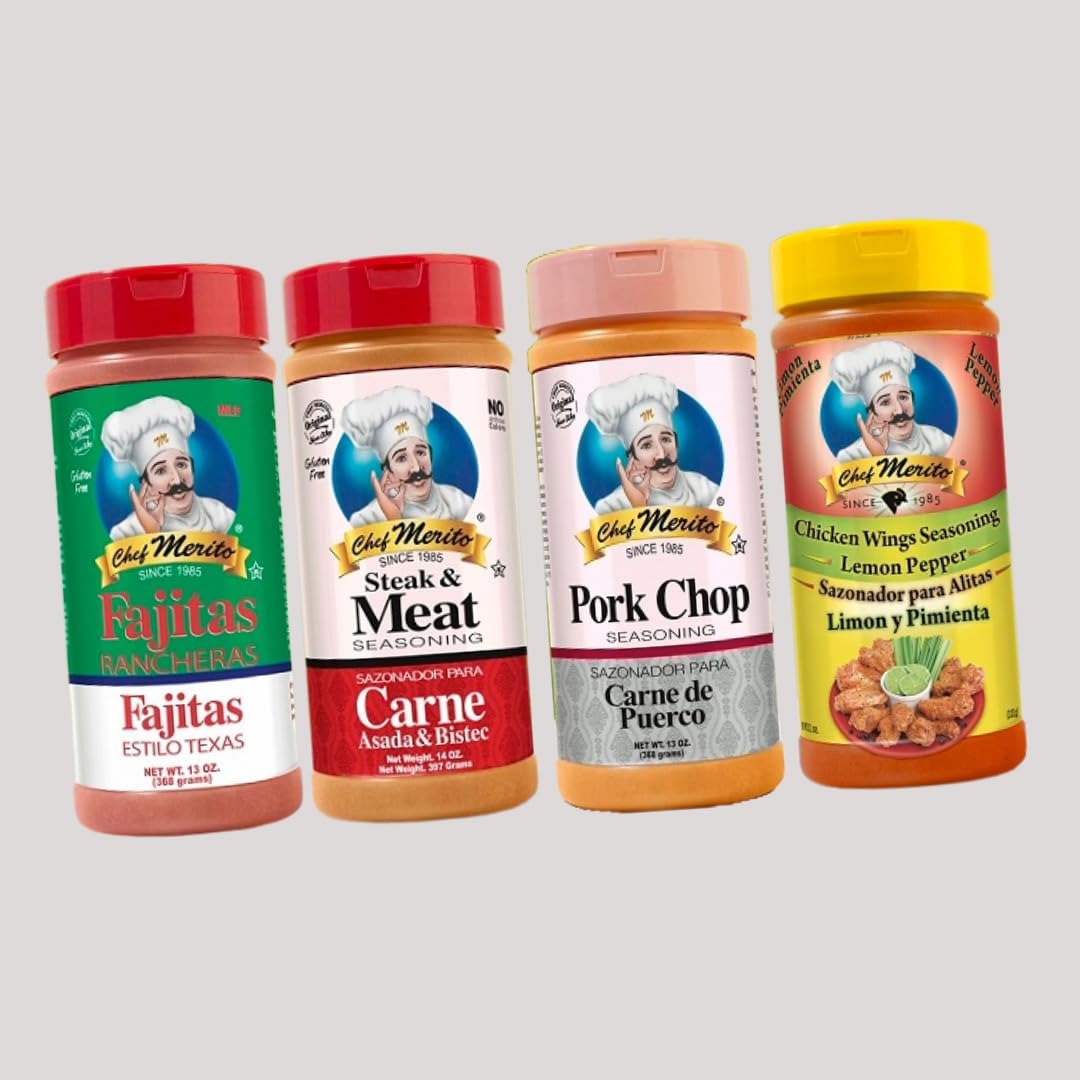
Item Name: Chef Merito Flavor Bundle (4 Pack) Bundle Includes 4 Great Flavor Combos: Texas Style Fajitas, Carne Asada, Pork Chop, and Lemon Pepper Wings Seasonings.
Bullet Point 1: Creating flavorful meals for your friends and family just got easier. With this Chef Merito Flavor Bundle, you will have a secret weapon to take your seasonings to the next level.
Bullet Point 2: Since 1985 Chef Merito has been perfecting their recipes, and making the highest quality products for you and your family to enjoy!
Bullet Point 3: Bundle includes 4 great flavor combos: Texas Style Fajitas, Carne Asada, Pork Chop, and Lemon Pepper Wings Seasonings.
Bullet Point 4: Combo 4 Pack
Bullet Point 5: Value Bundle
Product Description: Elevate your cooking game with the Chef Merito Flavor Bundle! You get 4 amazing flavor combos in one pack: Texas Style Fajitas, Carne Asada, Pork Chop, and Lemon Pepper Wings Seasonings. Add a burst of flavor to your dishes and impress your family and friends with your culinary skills. Order now and take your meals to the next level!
Value: 1.0
Unit: Ounce

Price: 28.99